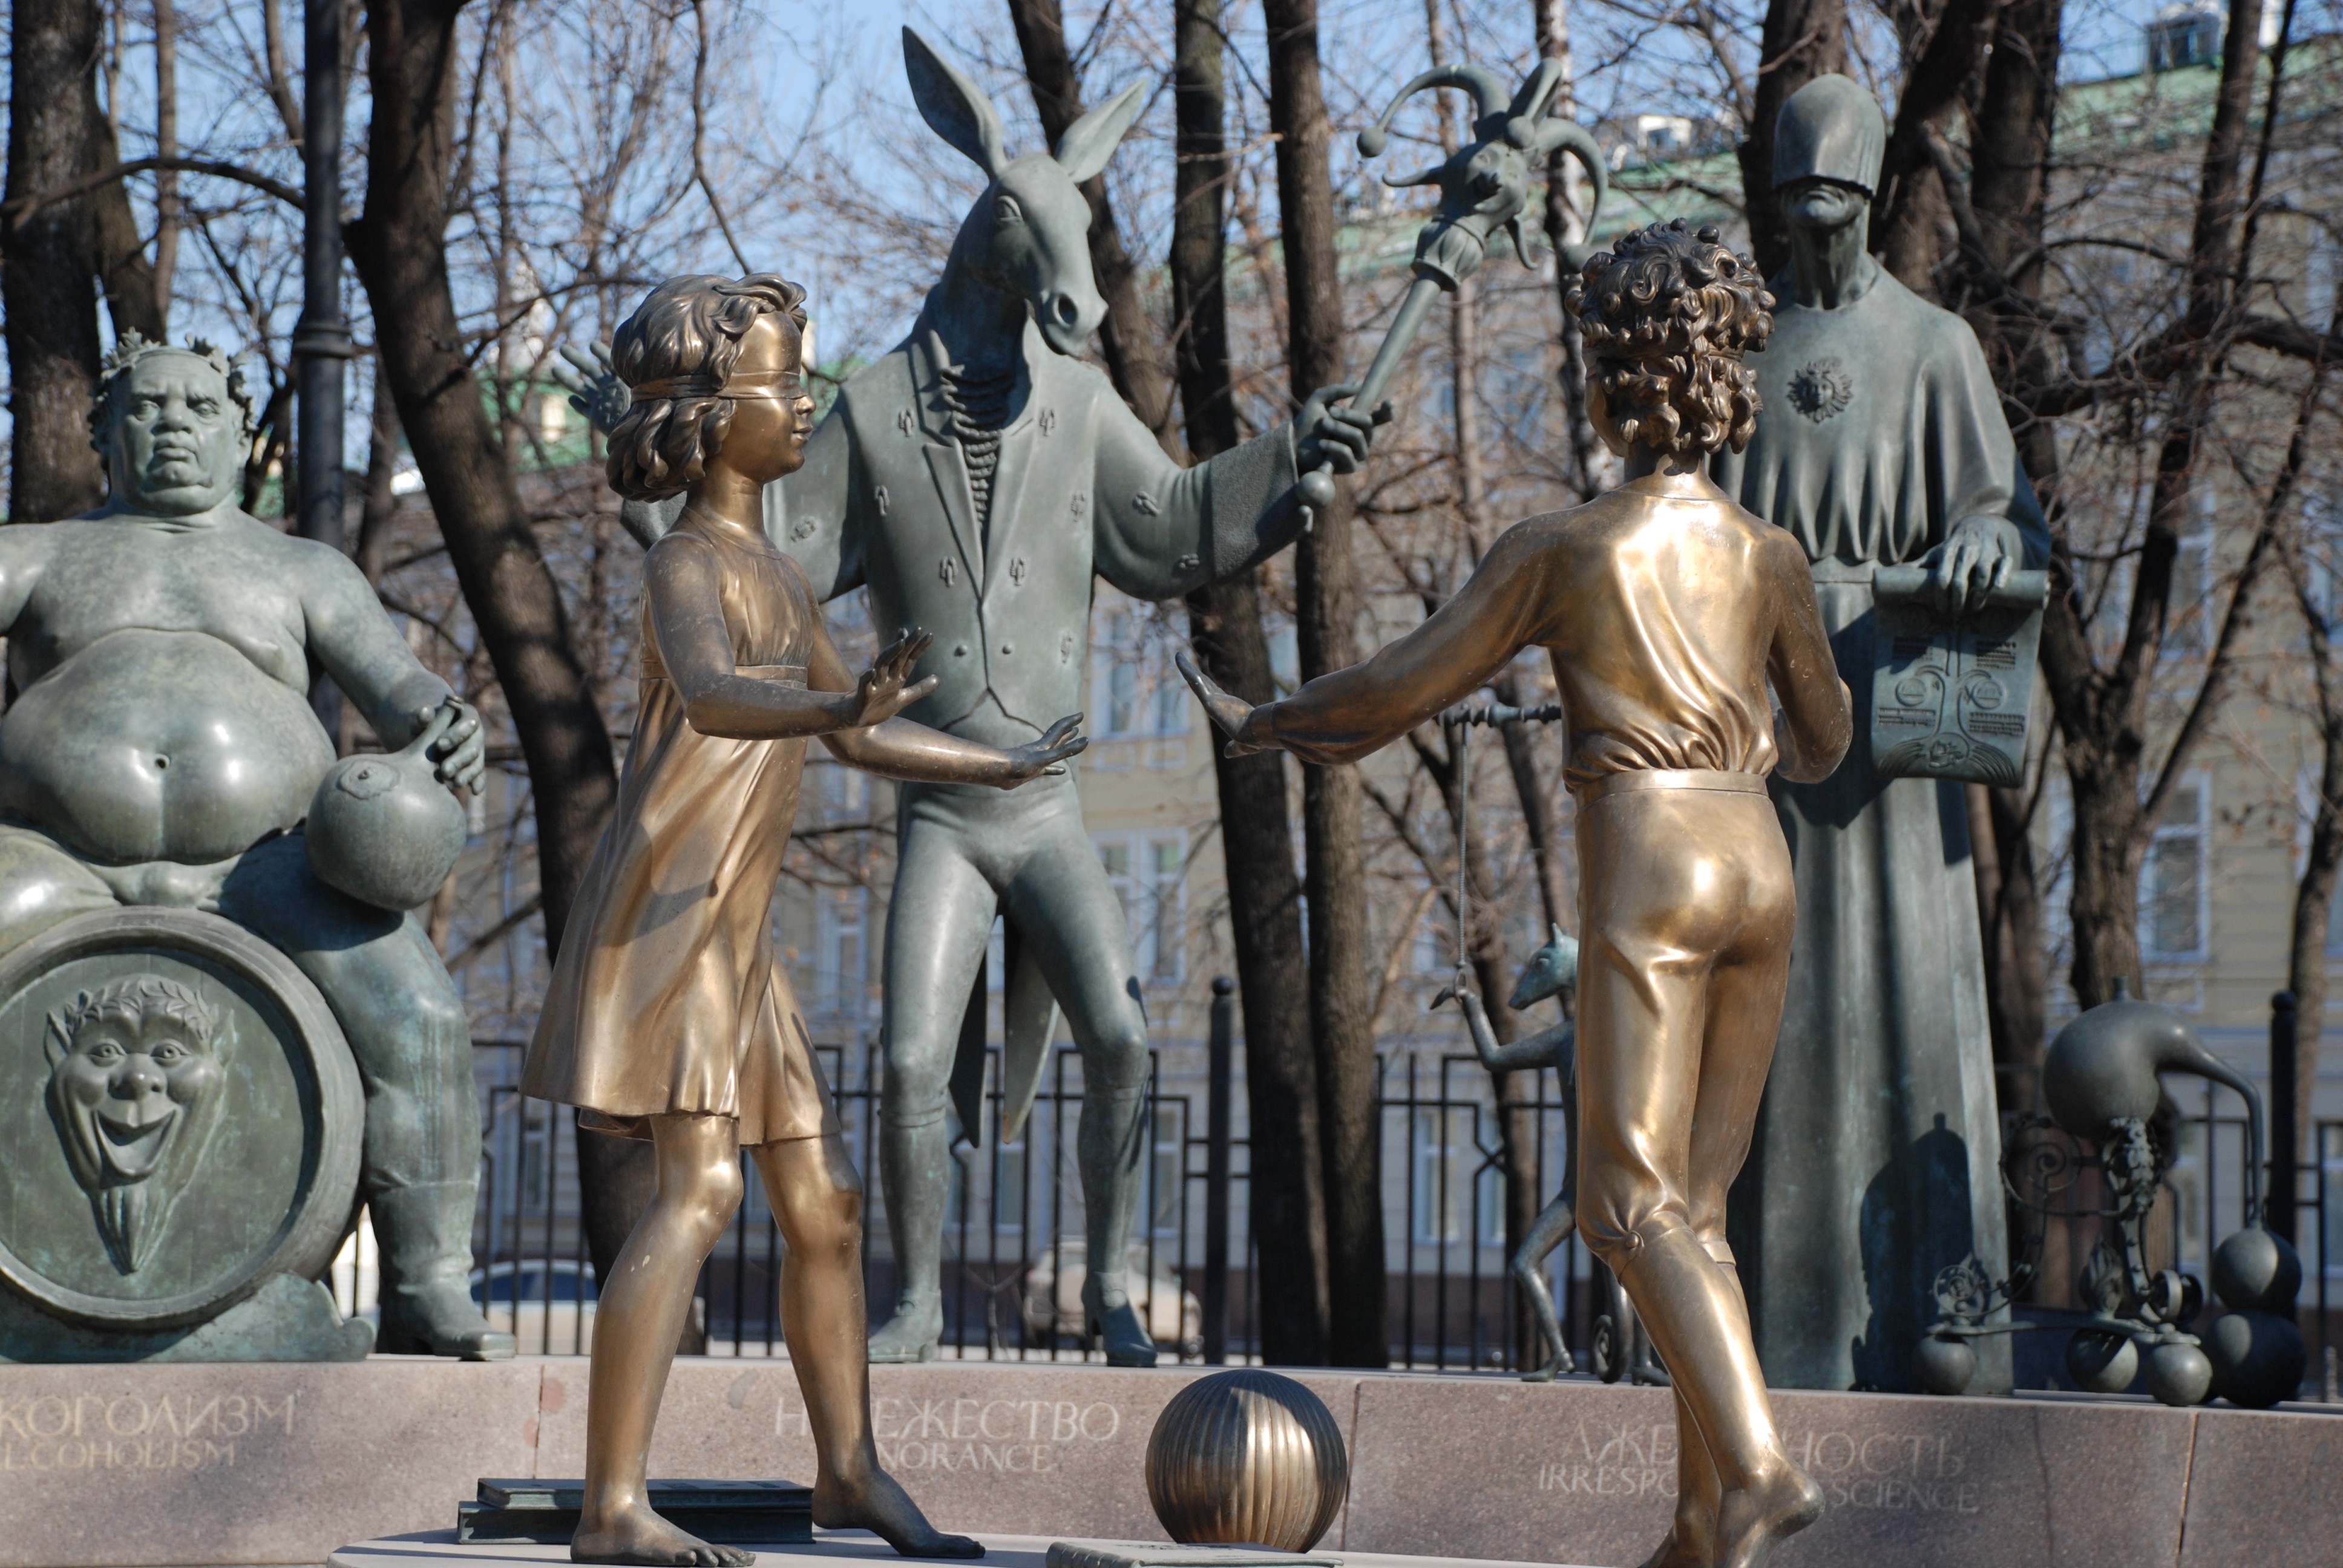
city, monument, cityscape, statue, nikon, sculpture, art, cool image, moscow, russia, d80, cityscapes, moskau, moscou, mythology, ancient history